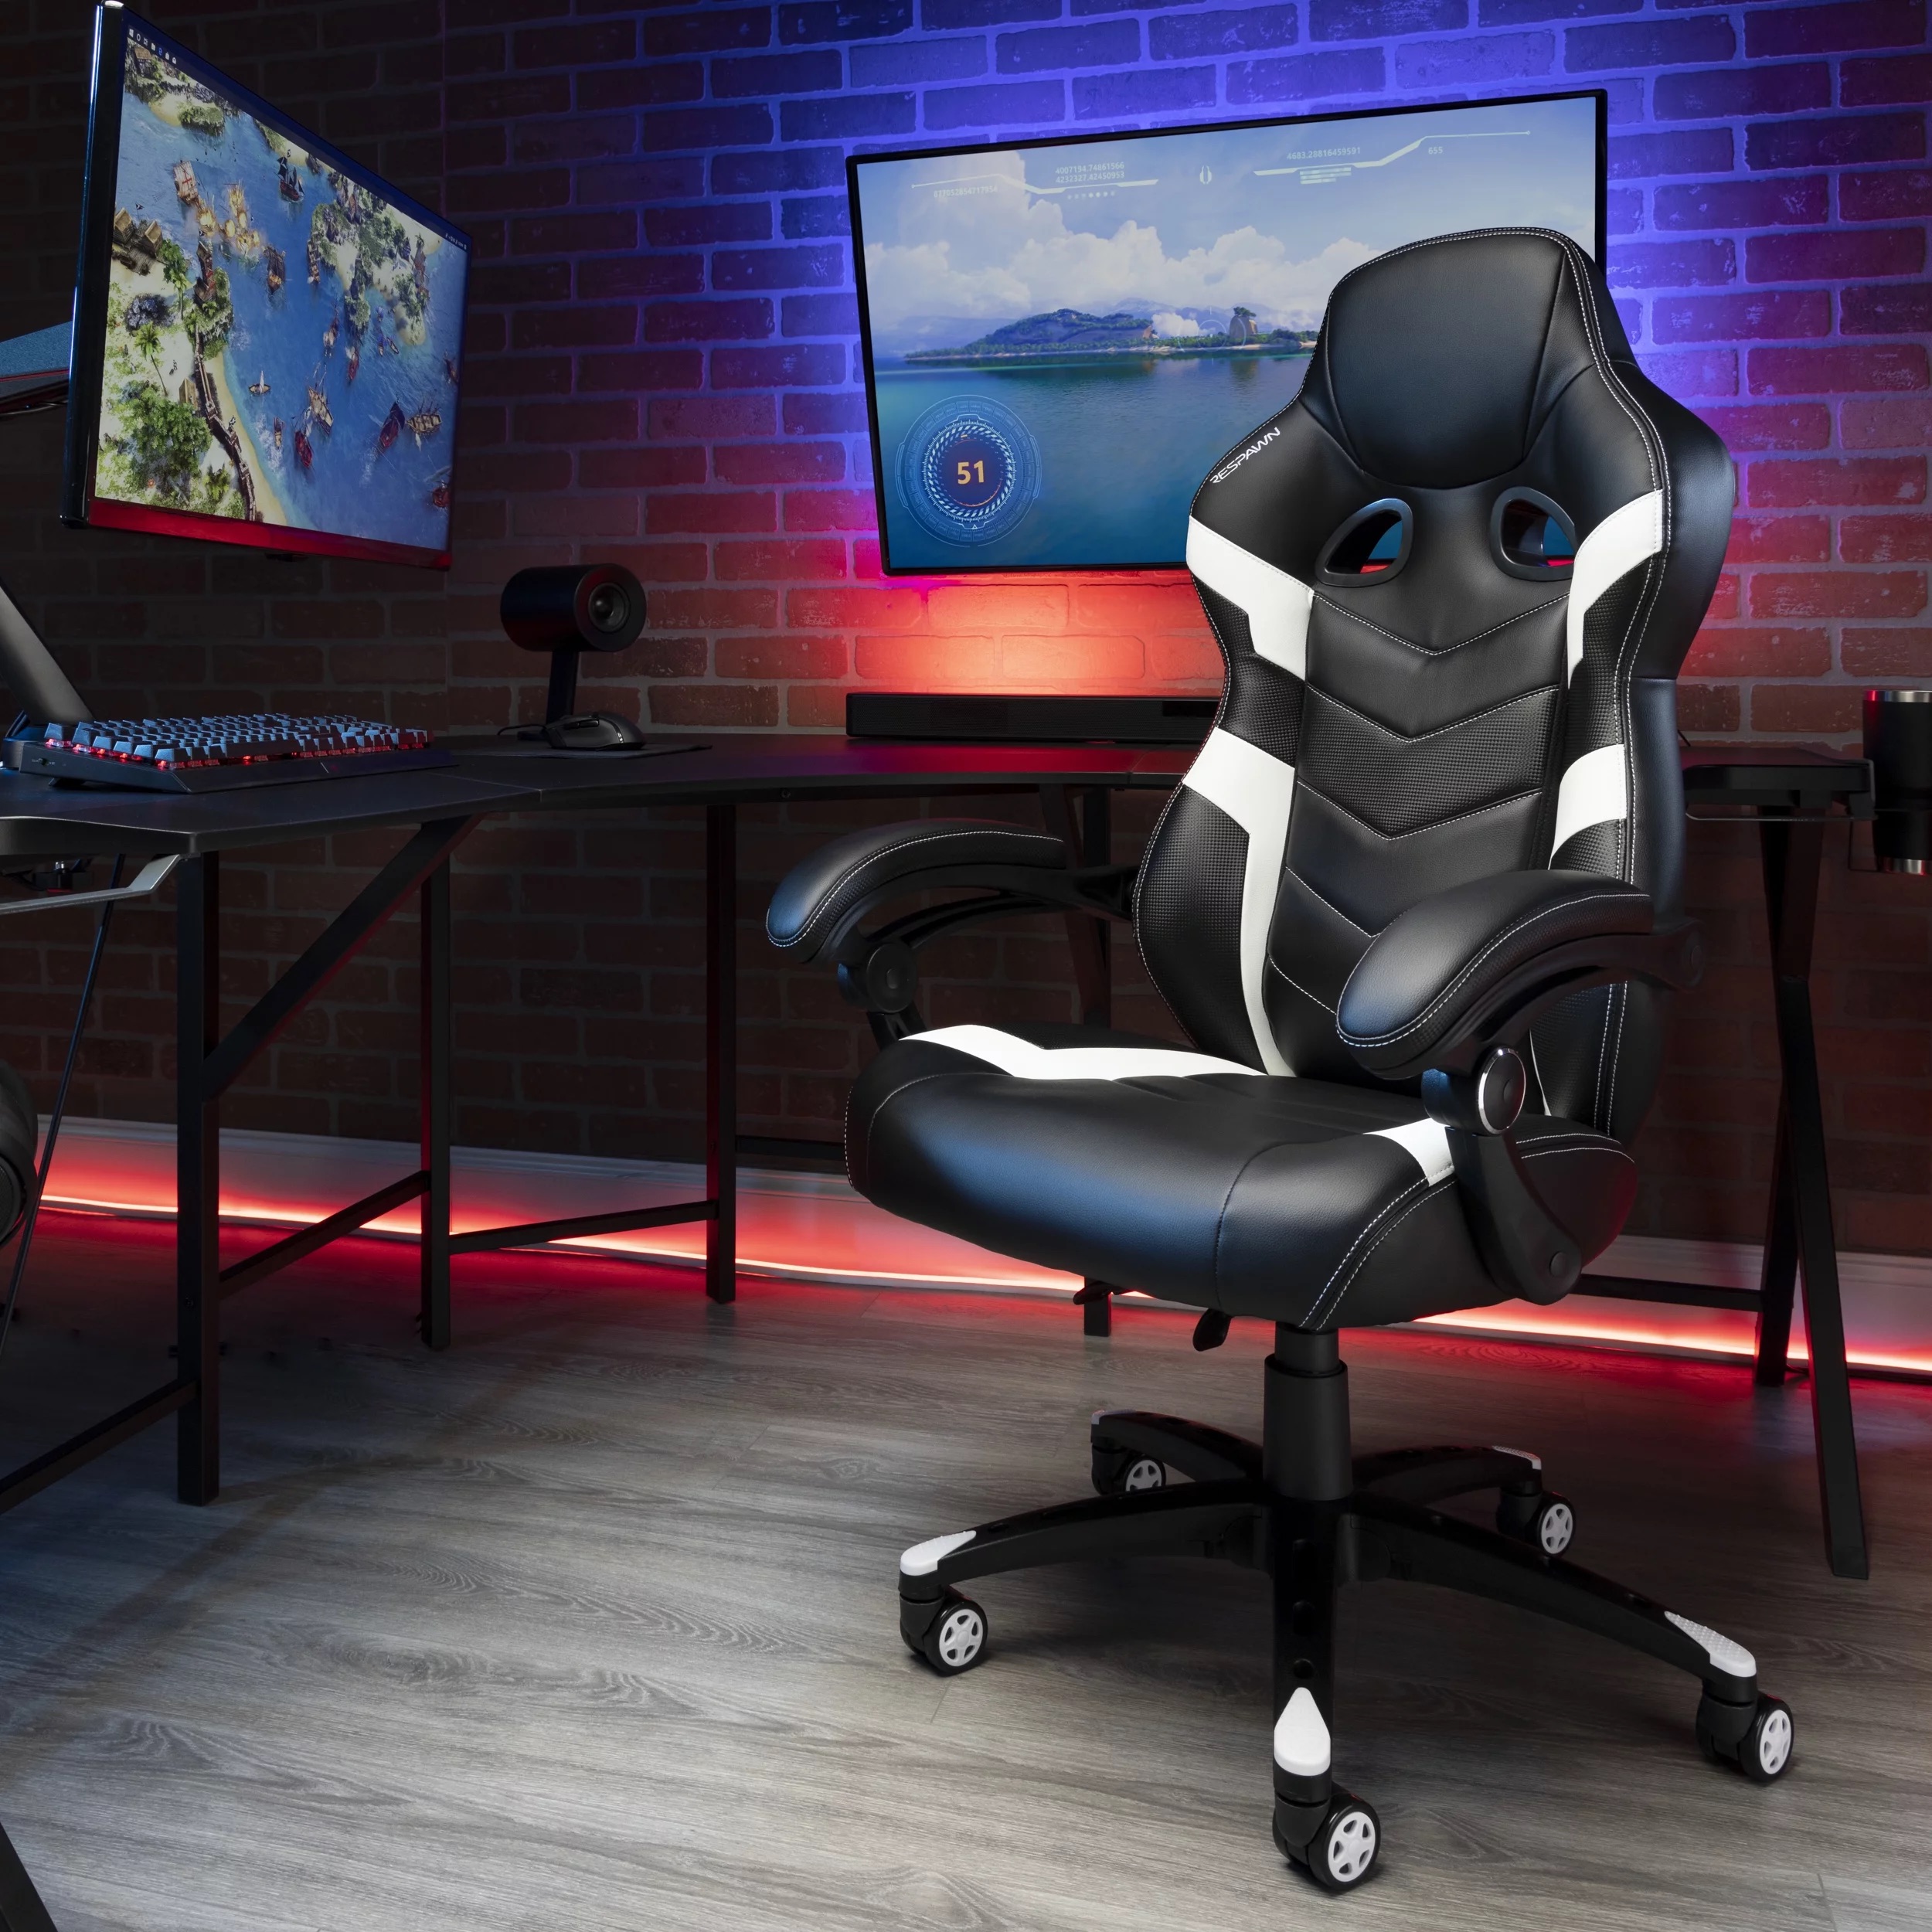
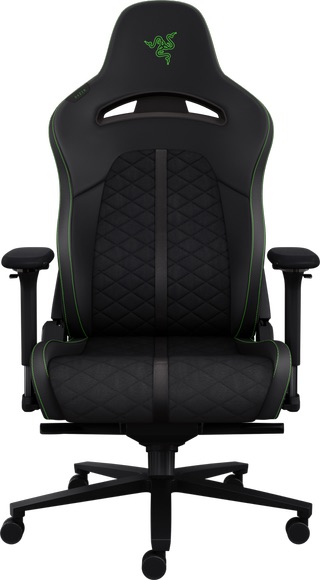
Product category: items_chair
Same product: no